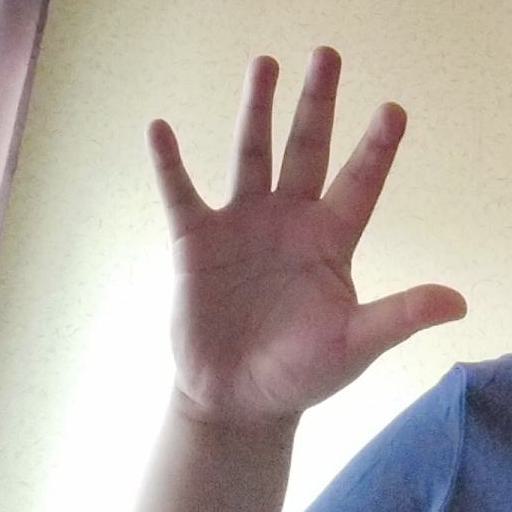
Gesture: palm